Seven-segment display

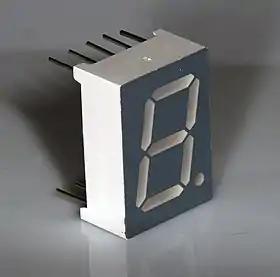
A typical 7-segment LED display component, with decimal point in a wide DIP-10 package

A seven-segment display is a display device for Arabic numerals, less complex than a device that can show more characters such as dot matrix displays. Seven-segment displays are widely used in digital clocks, elevators, electronic meters, basic calculators, and other electronic devices that display numerical information.